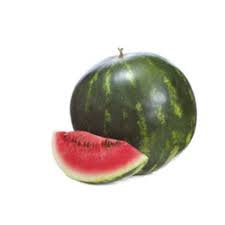
Label: Watermelon